Airspeed

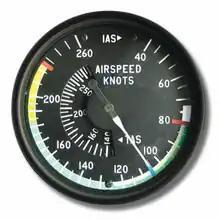
An airspeed indicator is a flight instrument that displays airspeed. This airspeed indicator has standardized markings for a multiengine airplane.

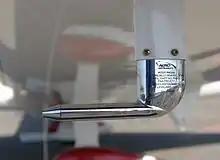
Aircraft have pitot tubes for measuring airspeed.

In aviation, airspeed is the speed of an aircraft relative to the air it is flying through (which itself is usually moving relative to the ground due to wind). In contrast, the ground speed is the speed of an aircraft with respect to the surface of the Earth (whether over land or presumed-stationary water). It is difficult to measure the exact airspeed of the aircraft (true airspeed), but other measures of airspeed, such as indicated airspeed and Mach number give useful information about the capabilities and limitations of airplane performance. The common measures of airspeed are: